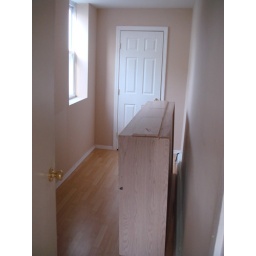
Large walk in closet, computer room, or small bedroom for a child.Door in the rear of the picture is a closet